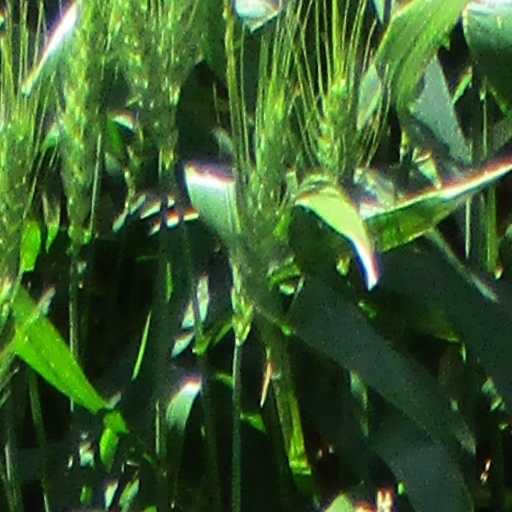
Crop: wheat